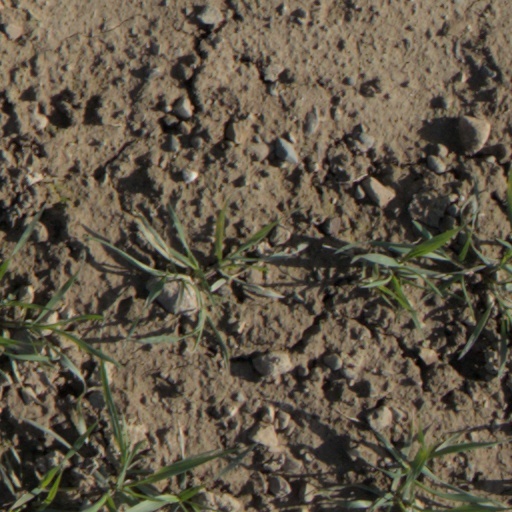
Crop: wheat